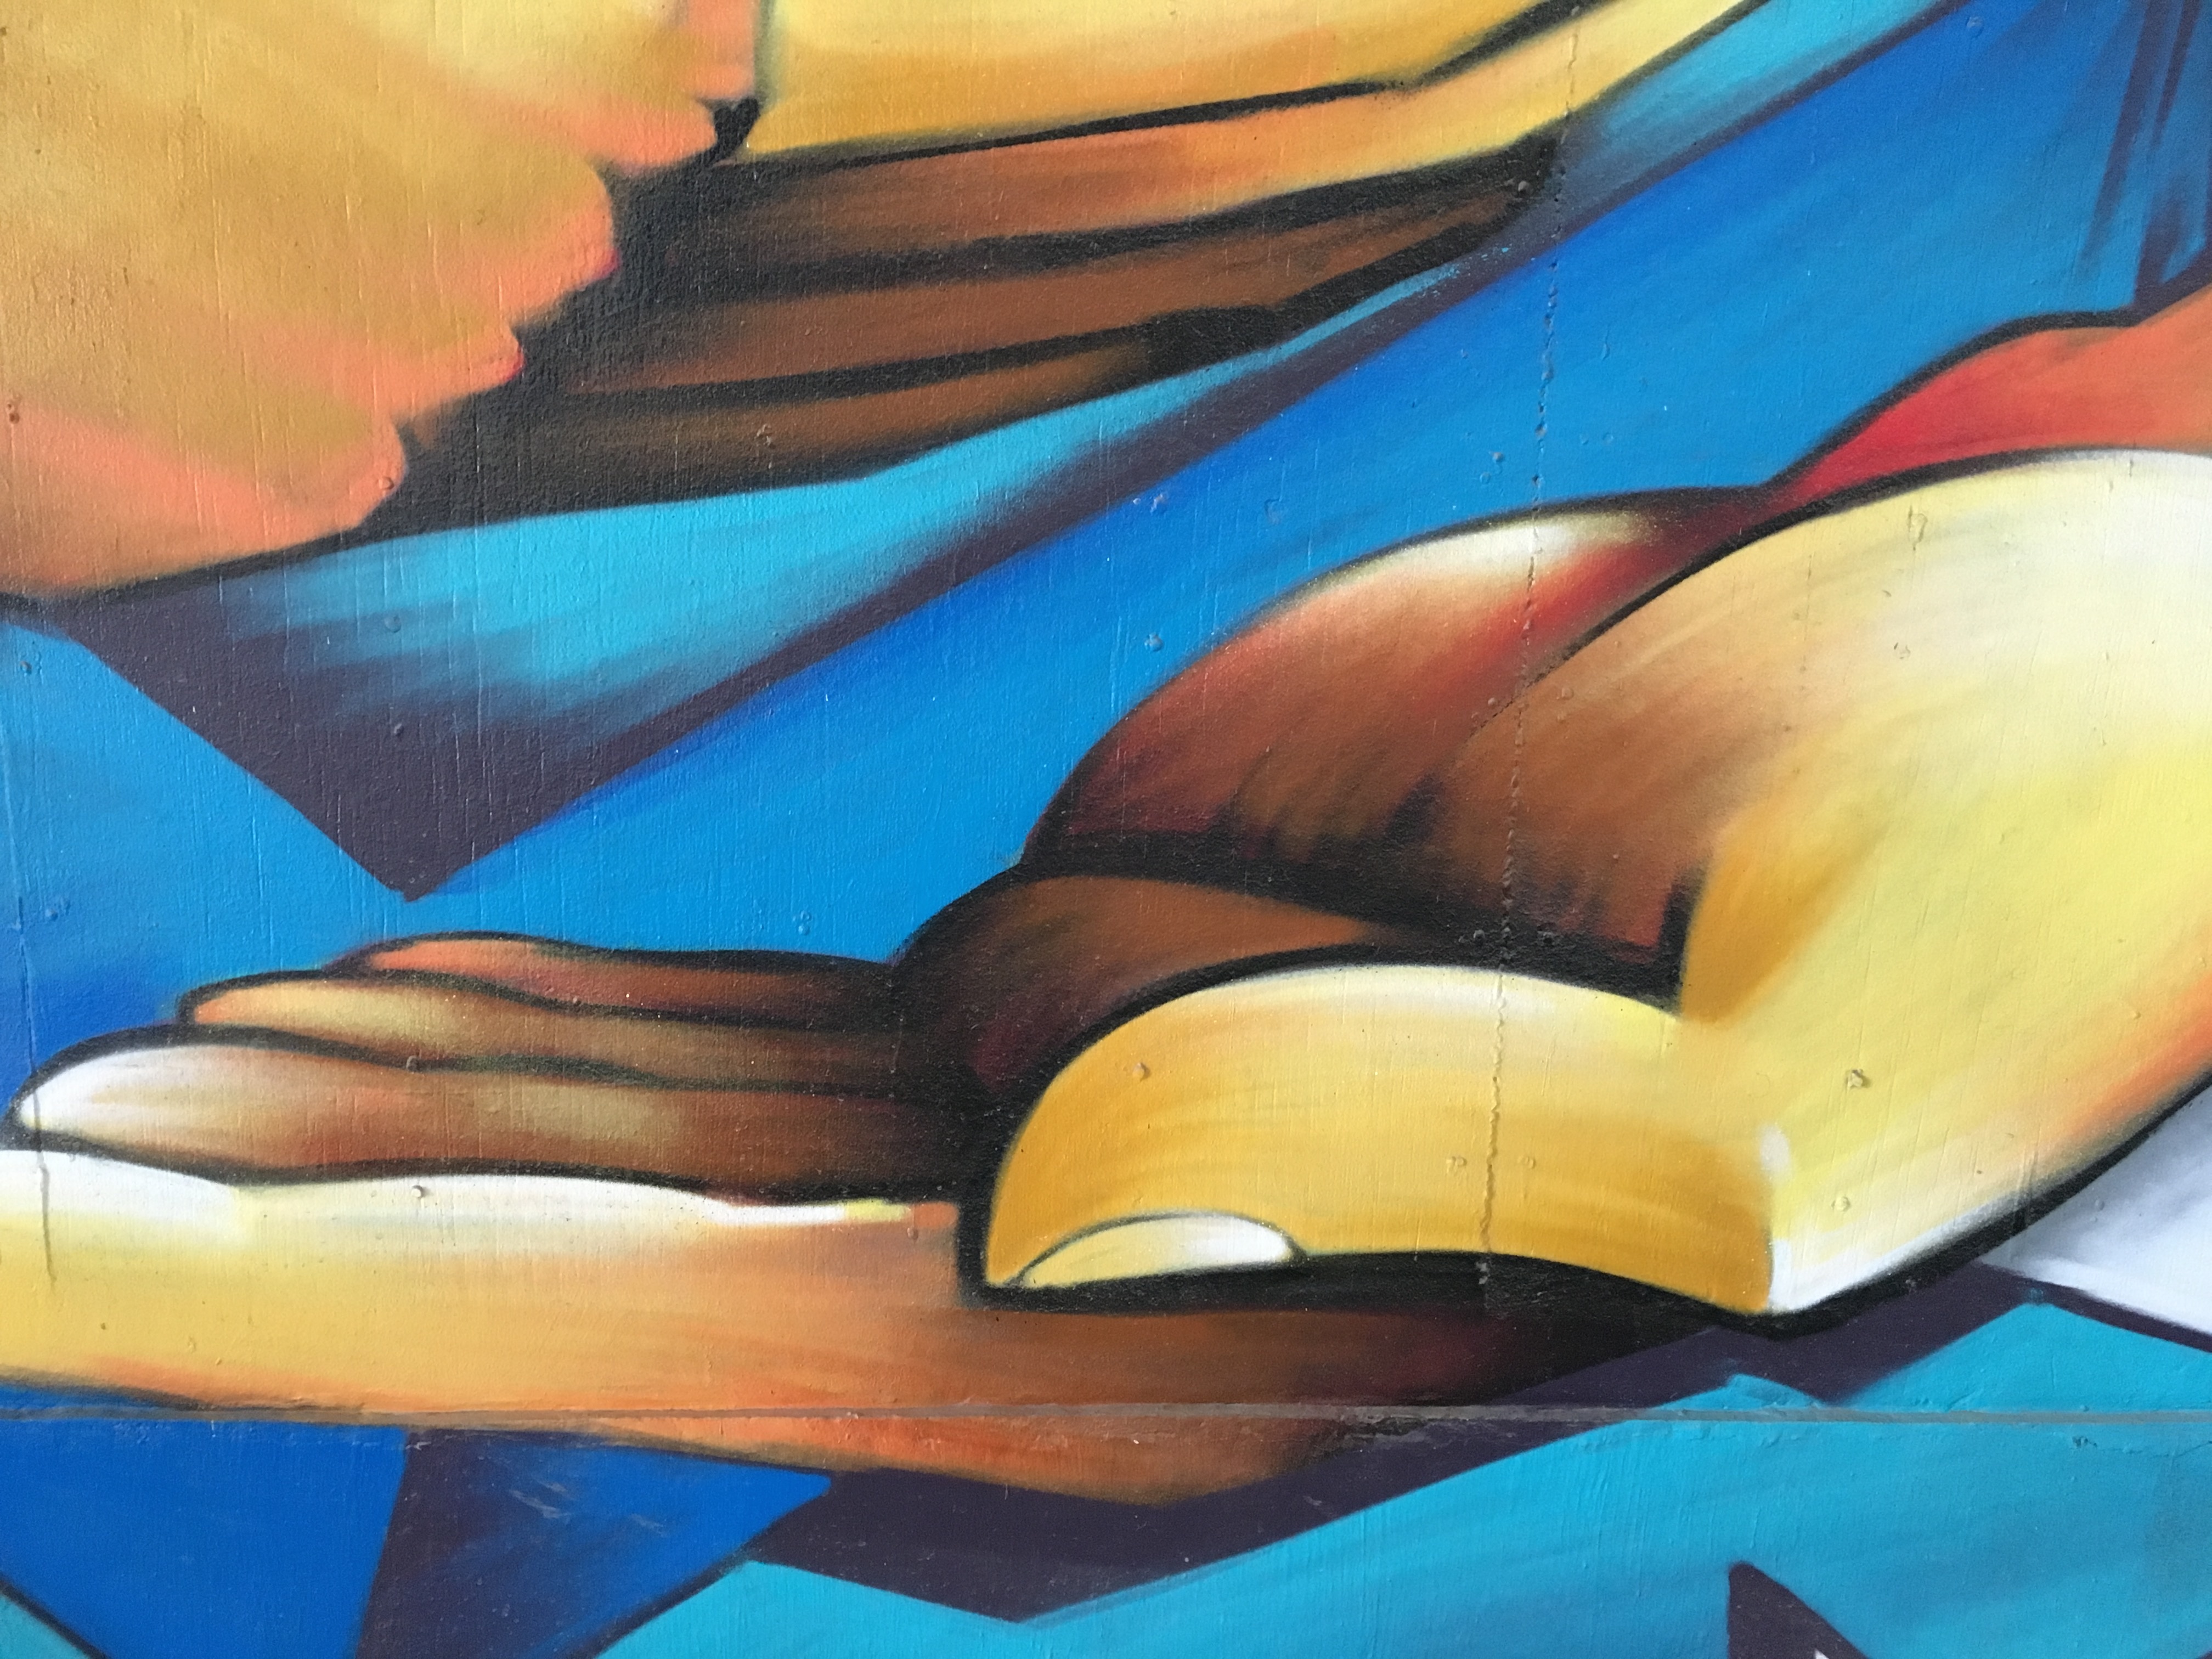
wing, color, surfboard, yellow, artwork, painting, art, drawing, illustration, mural, udgagora, modern art, acrylic paint, surfing equipment and supplies